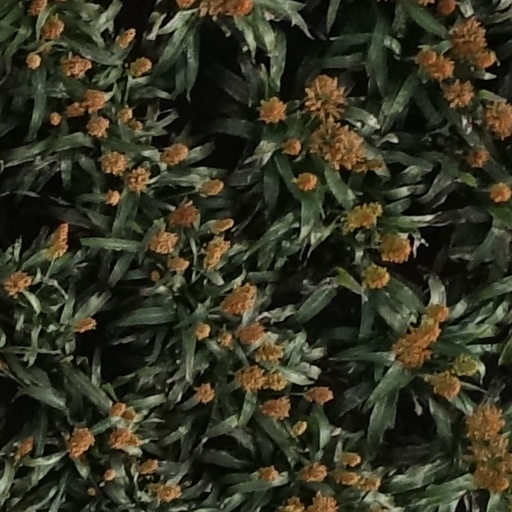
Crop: sorghum